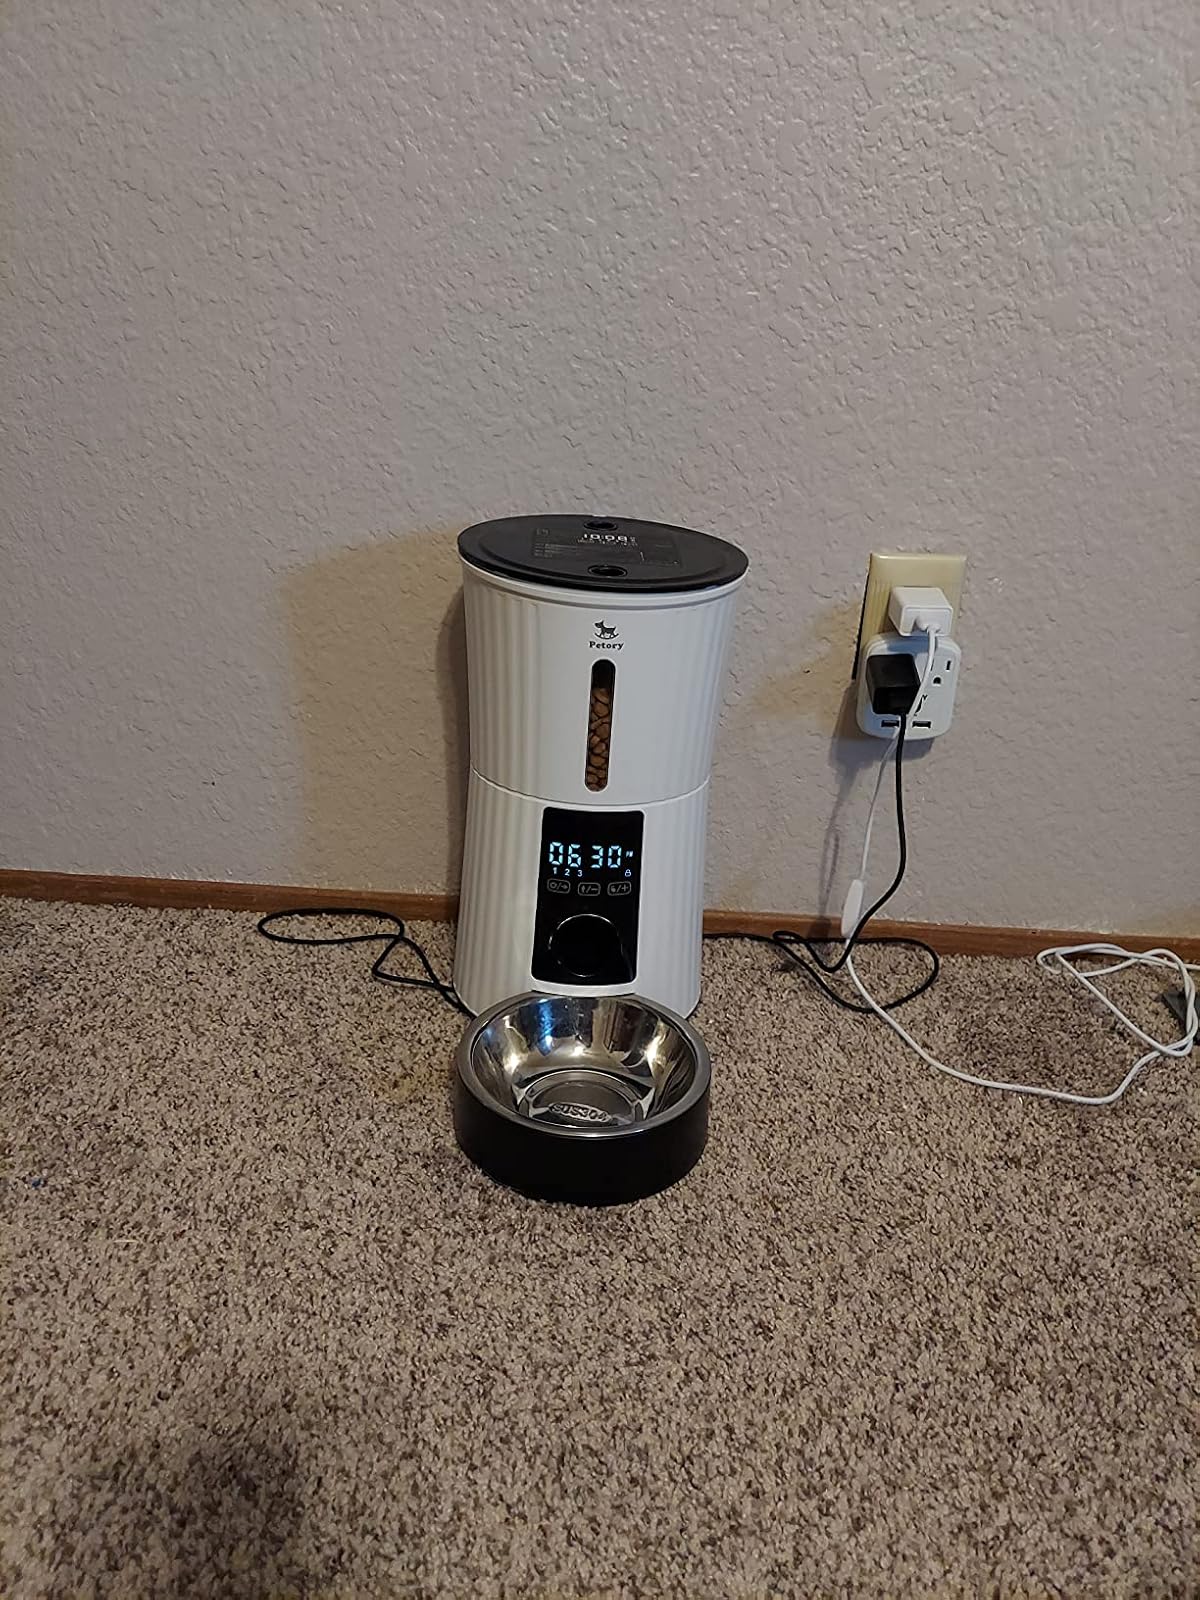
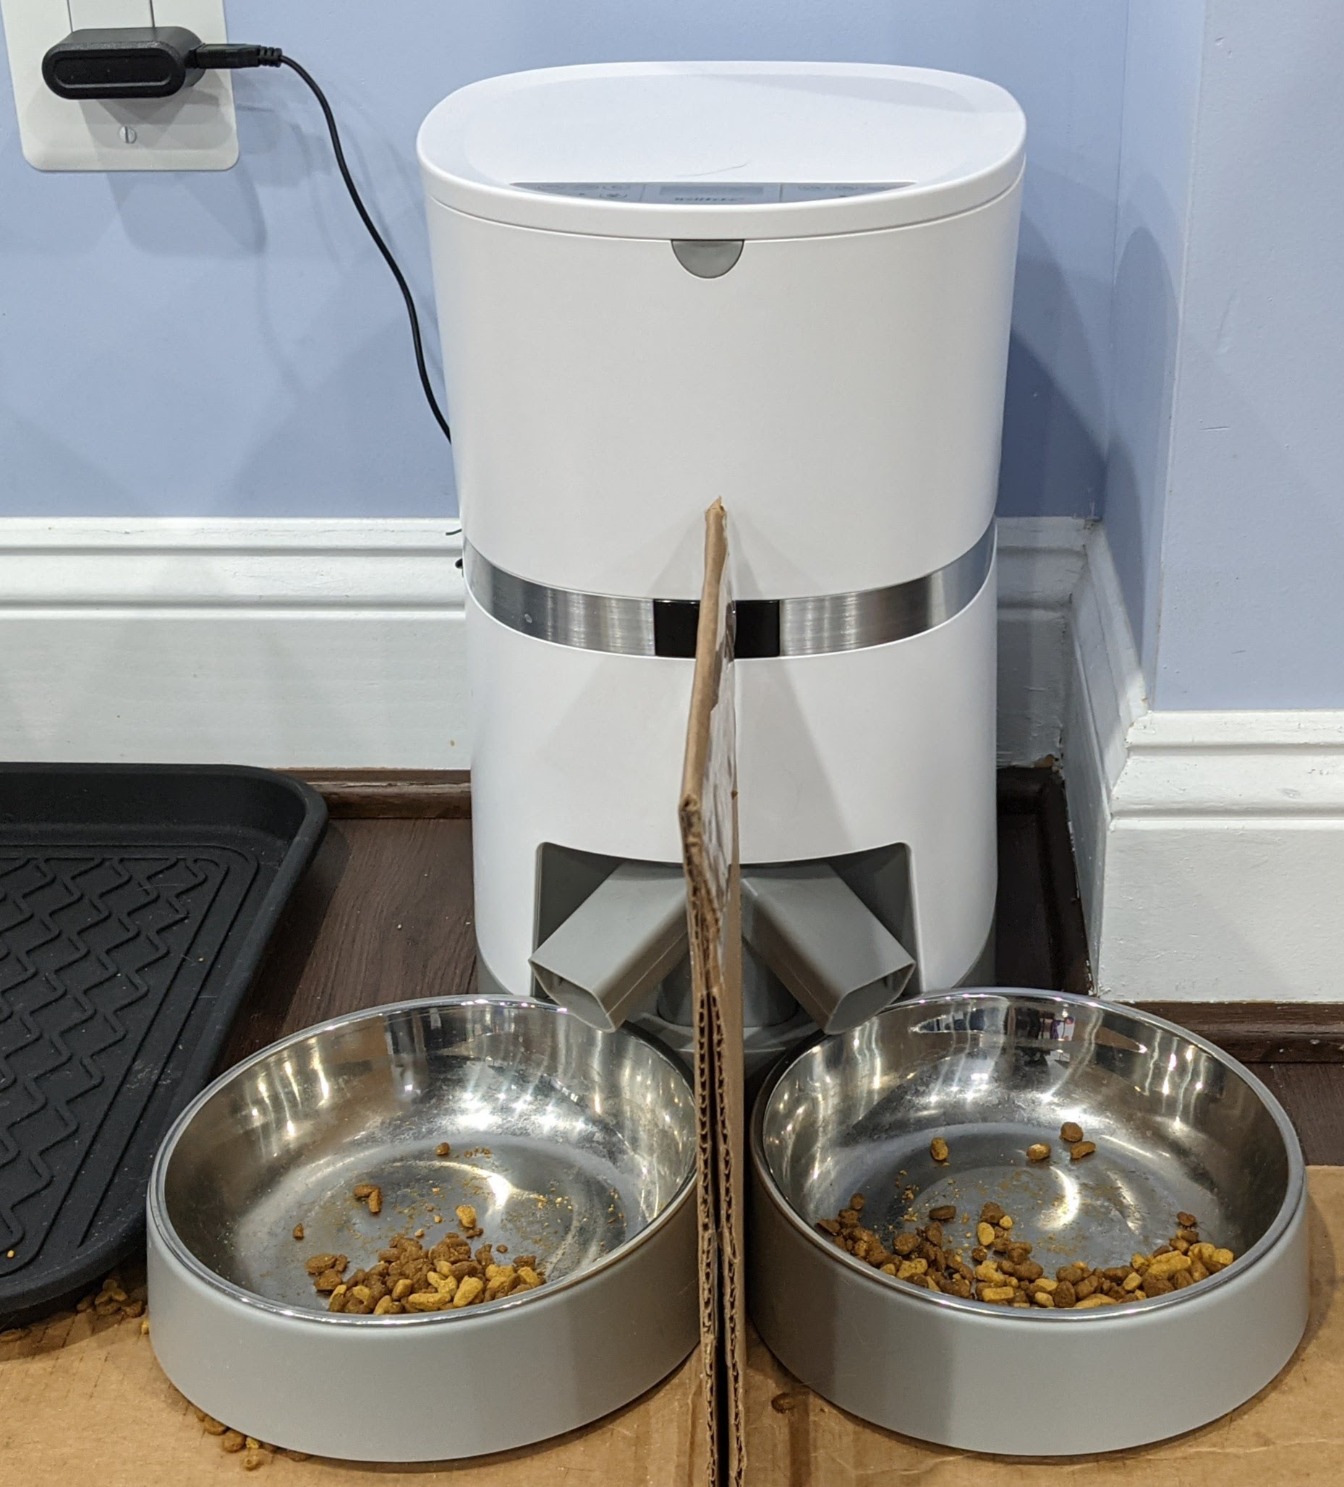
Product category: items_feeder
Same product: no